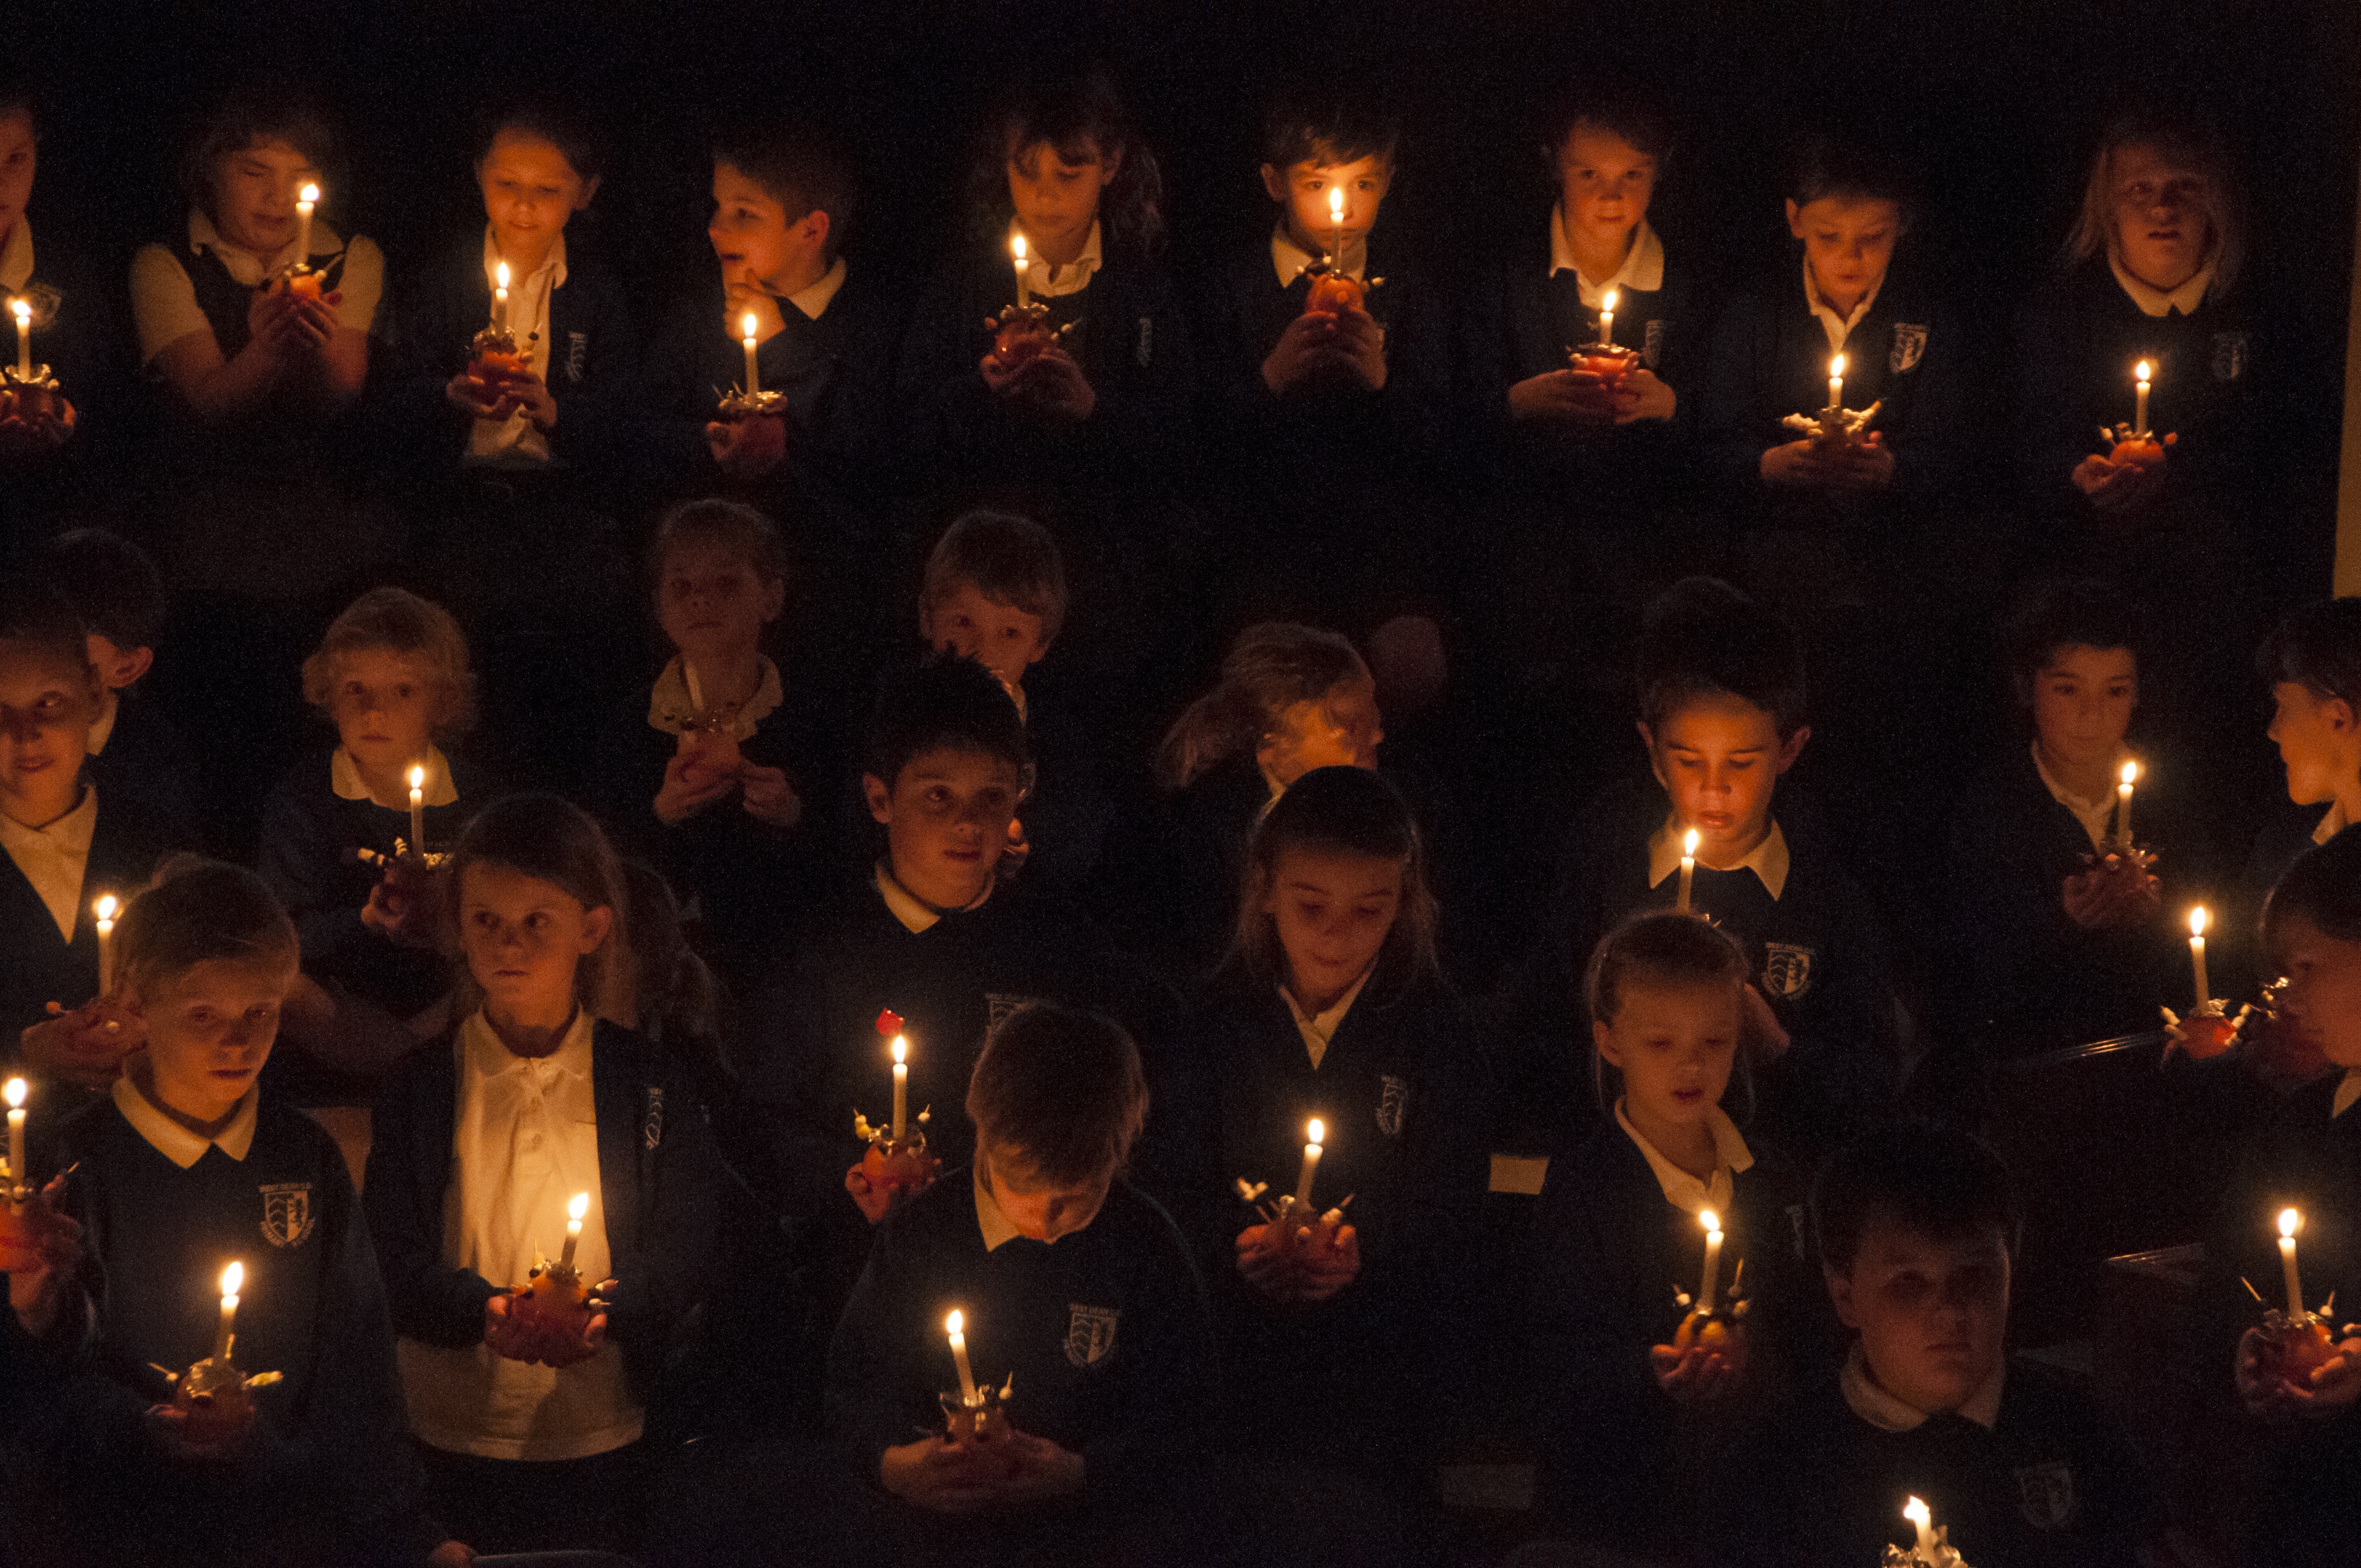
winter, people, kid, celebration, audience, heaven, holiday, religion, musician, candle, christmas, christianity, xmas, spirituality, christdingle